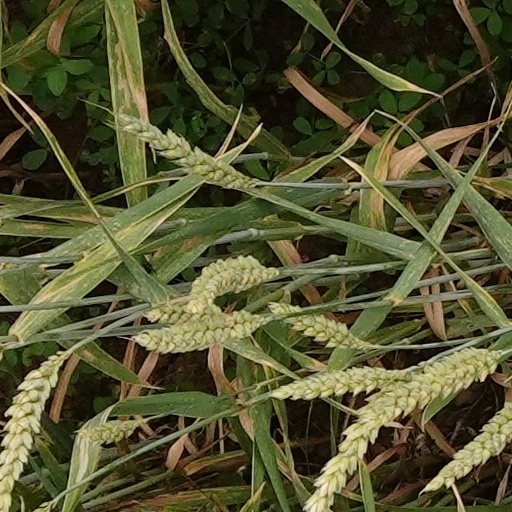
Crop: wheat